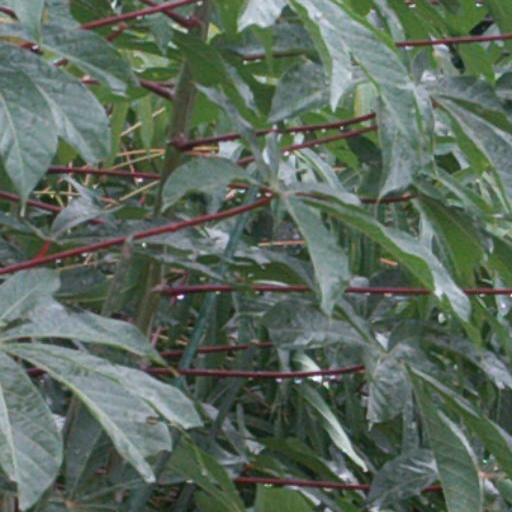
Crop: cassava